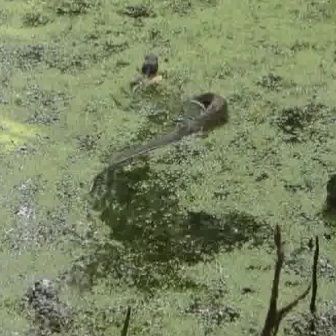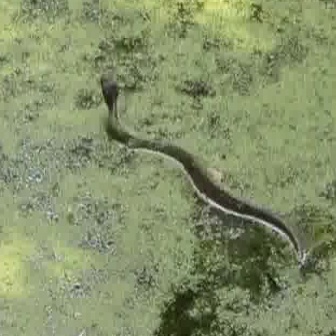
  Please identify the target specified by the bounding box [88,52,228,192] in the first image and locate it in the second image. Return the coordinates in [x_min,y_min,x_max,y_max] format.
Answer: [99,68,303,271]